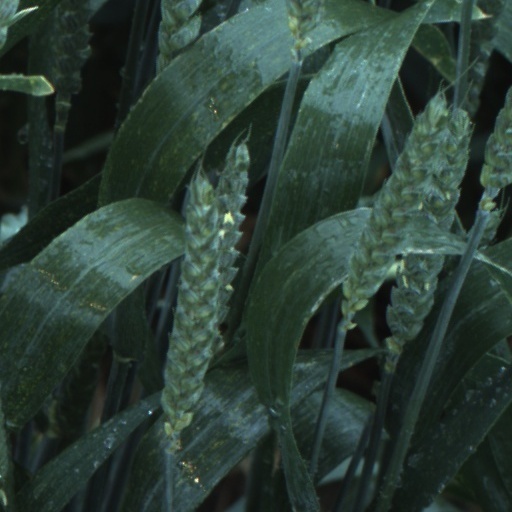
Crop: wheat